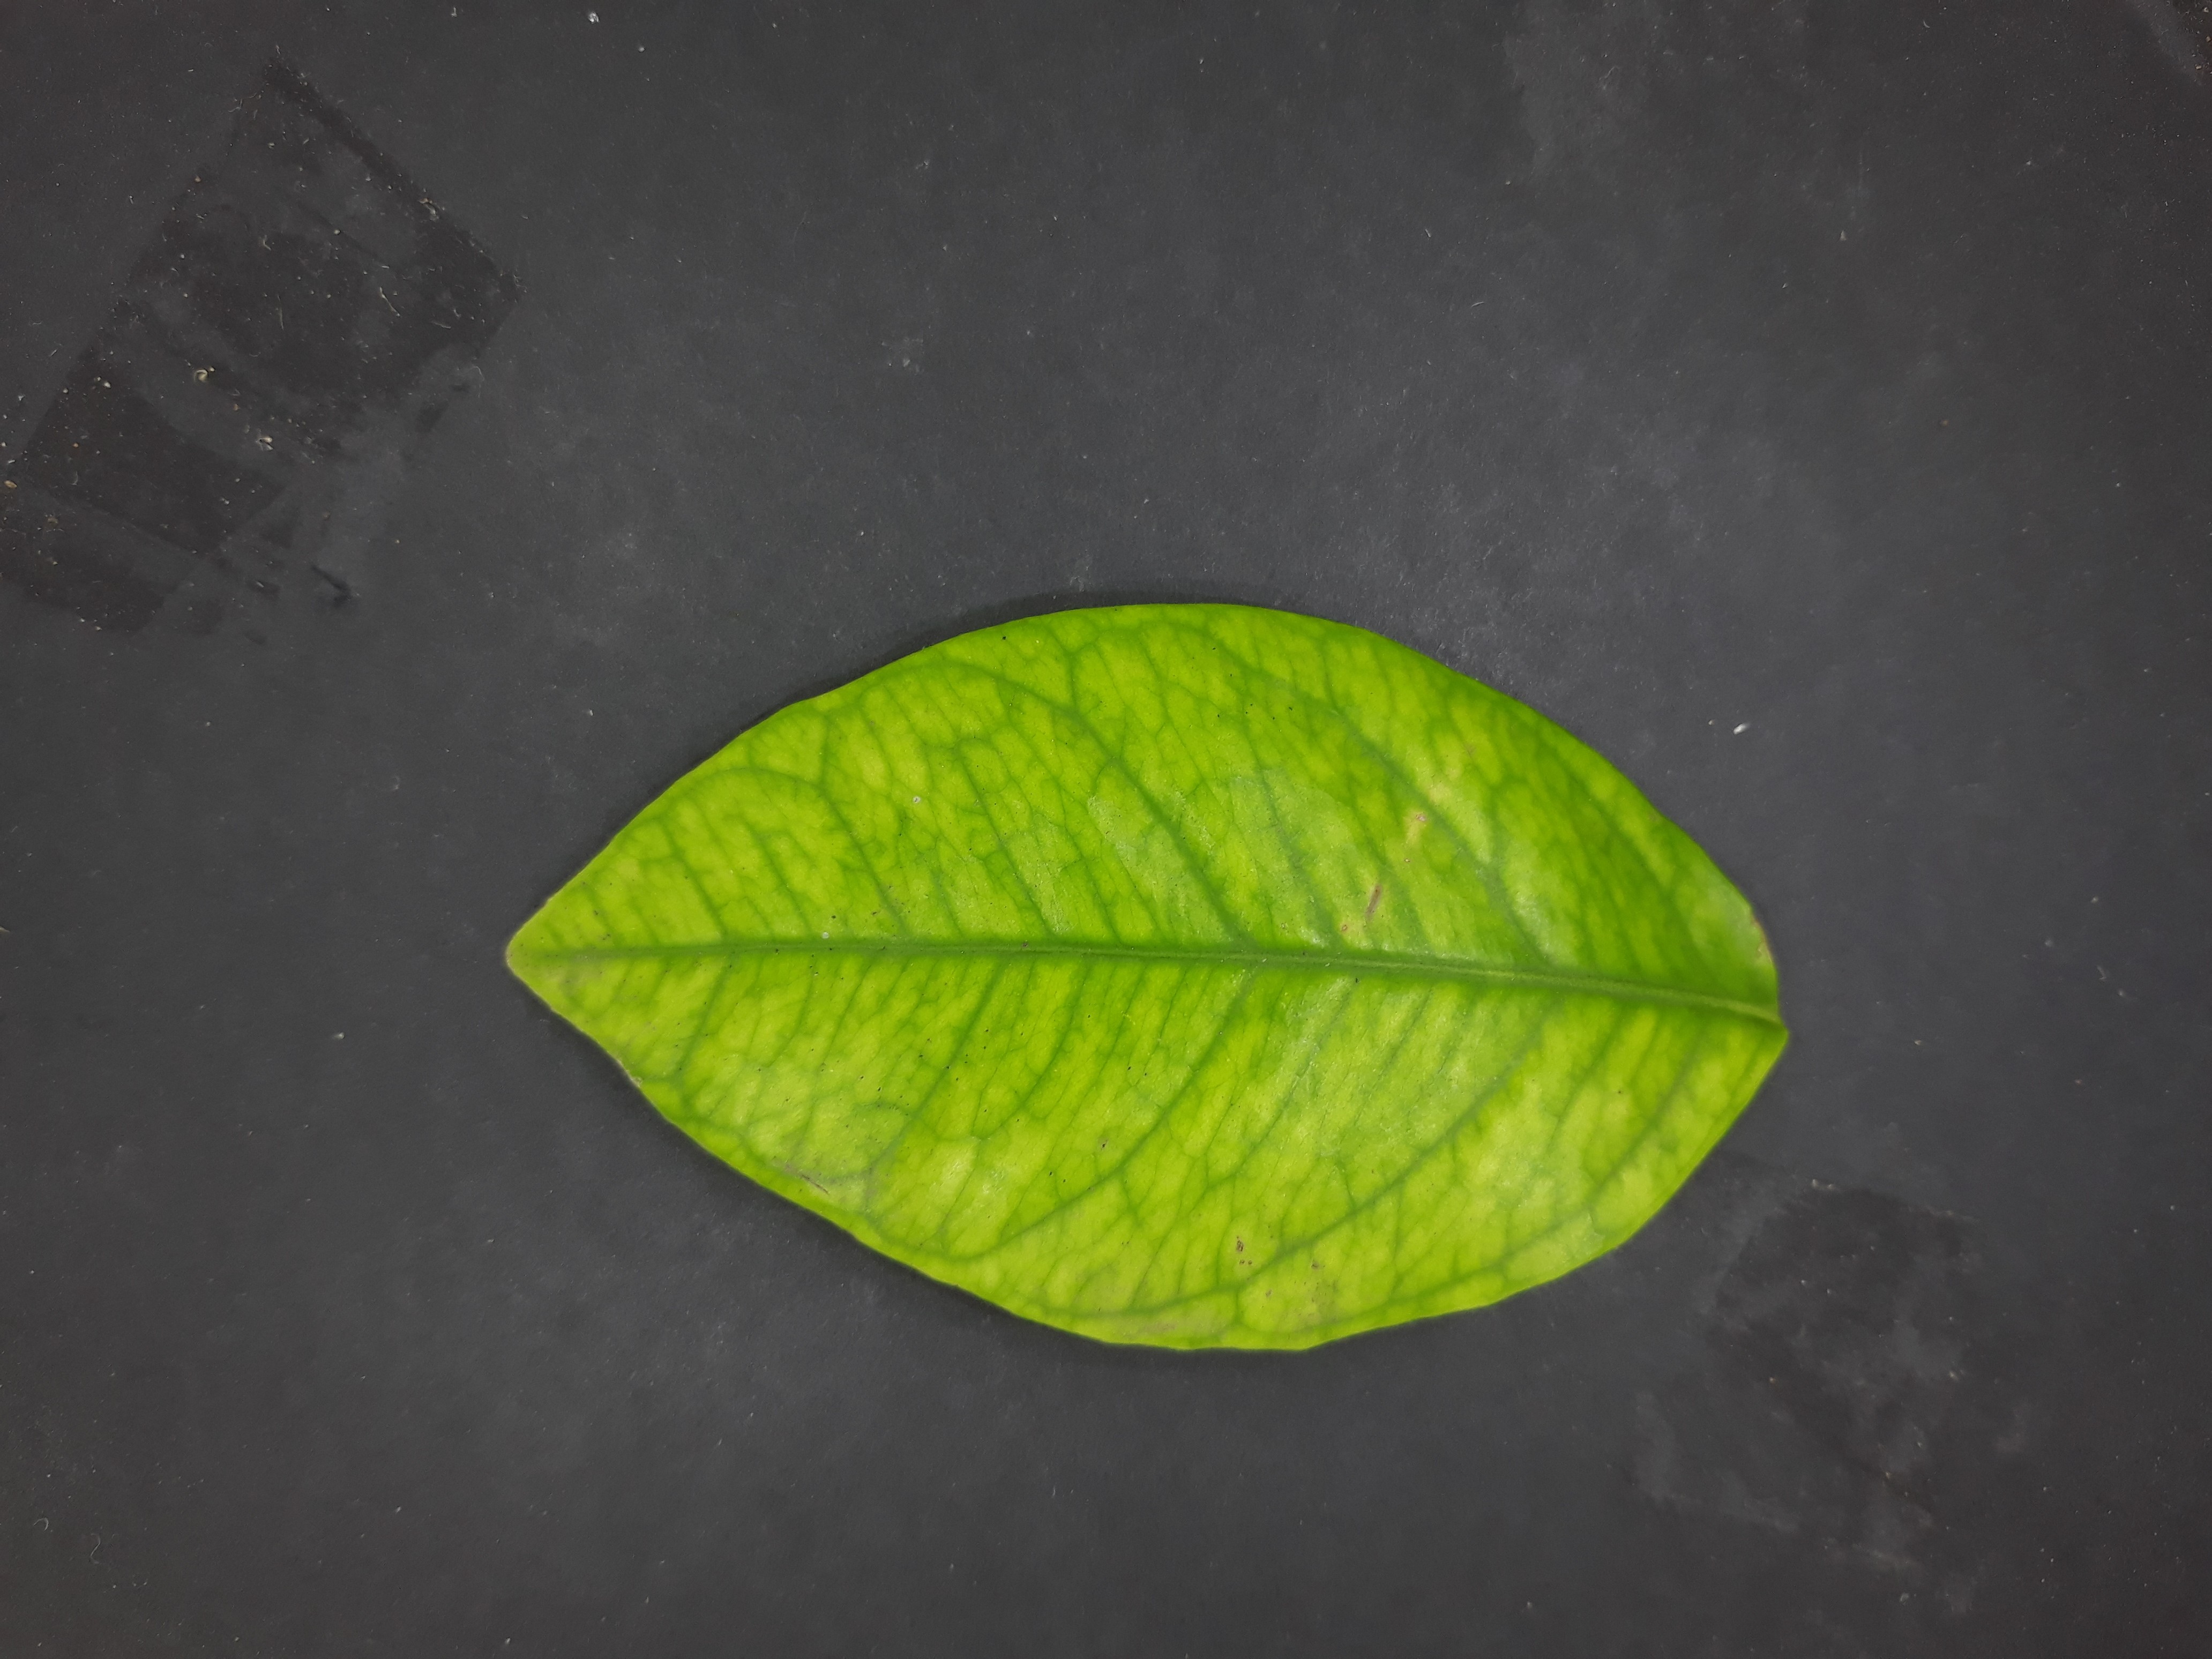
Label: Iron deficiency (Fe)